Willy Guéret

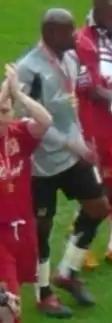
Guéret after playing for Milton Keynes Dons in the 2008 Football League Trophy Final

Willy Julie Guéret (born 3 August 1973) is a French former professional footballer who played as a goalkeeper.